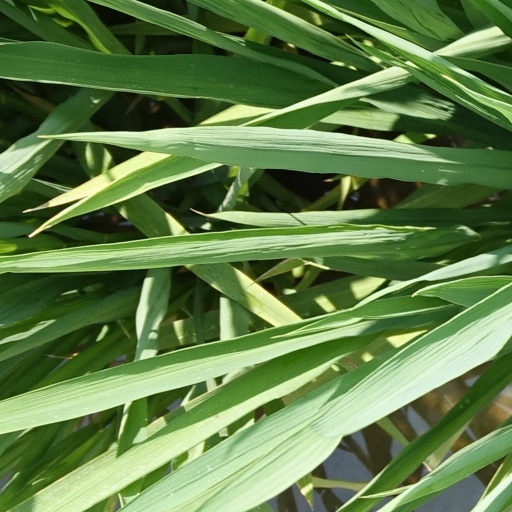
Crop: rice